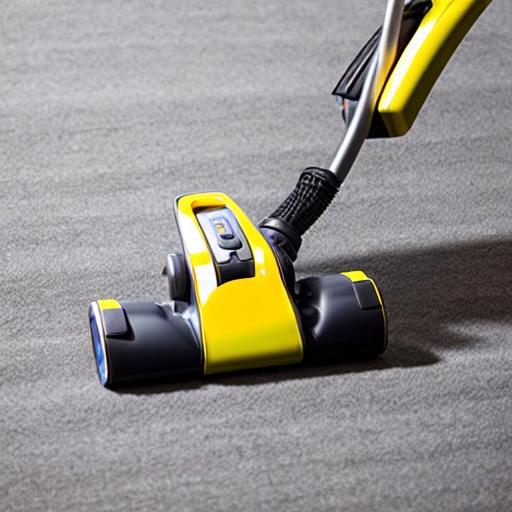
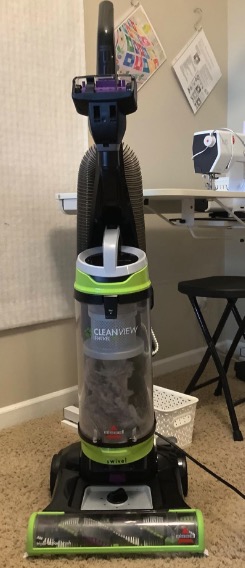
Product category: items_vacuum
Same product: no